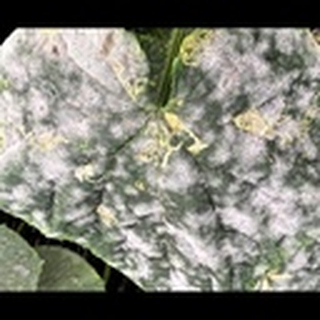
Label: cotton_powdery_mildew